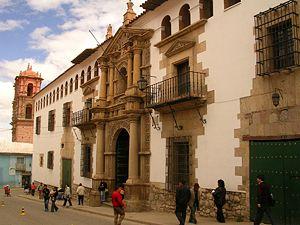
La Révolution de Chuquisaca est le soulèvement populaire survenu le 25 mai 1809 dans la ville de Chuquisaca, sise alors dans la vice-royauté du Río de la Plata. La Real Audiencia de Charcas, avec l’appui des milieux indépendantistes et du collège des docteurs de l’université, destituèrent le gouverneur en place et formèrent leur propre comité local de gouvernement. Ce mouvement de rébellion se produisit dans un contexte de flottement politique consécutif à l’occupation par les troupes napoléonniennes d’une partie de la métropole espagnole ; la mise en détention de la famille royale par la France avait déterminé la création en Espagne de diverses juntes prétendant régner sur les territoires d’outre-mer au nom du souverain déchu.
Potosí est une ville de Bolivie et la capitale du département de Potosí. Son nom vient du quechua Potojsi qui signifie « tonnerre ». Elle se trouve à une altitude de 4 070 m et comptait environ 164 480 habitants en 2007. C'est une des villes les plus hautes du monde, construite au pied du Cerro Rico, une montagne de minerai d'argent qui domine la ville de ses 4 782 m.